Atlantic National Bank

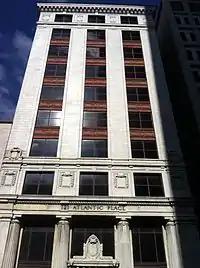
121 Atlantic Place, the former Atlantic National Bank Building

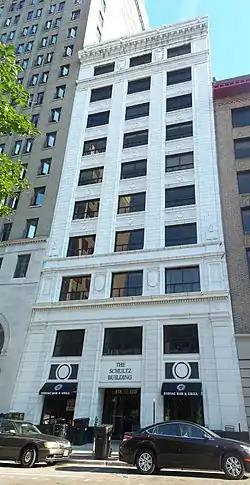
The former Atlantic National Bank Annex

The Atlantic National Bank was an American bank based in Jacksonville, Florida. It existed from 1903 until 1985, when it was acquired by First Union. Subsequently, First Union changed its name to Wachovia Corporation when it also acquired Wachovia National Bank, then the merged company was acquired by Wells Fargo in 2008. The company constructed two significant buildings in Downtown Jacksonville: 121 Atlantic Place (formerly the Atlantic National Bank Building) and the Schultz Building (formerly the Atlantic National Bank Annex).